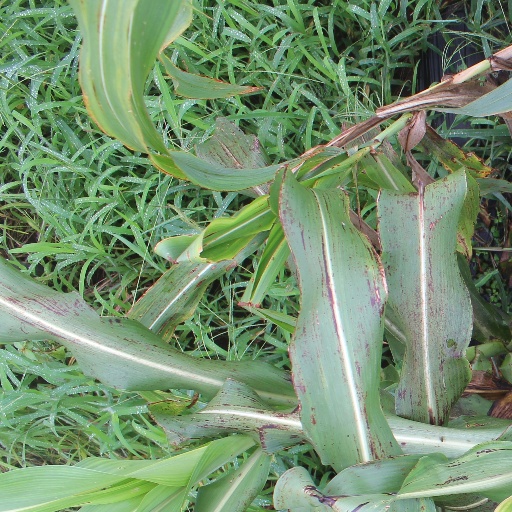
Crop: sorghum